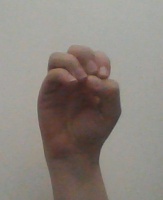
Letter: ha